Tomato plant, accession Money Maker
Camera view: tilt-top (135 deg); turntable rotation: 270 degrees
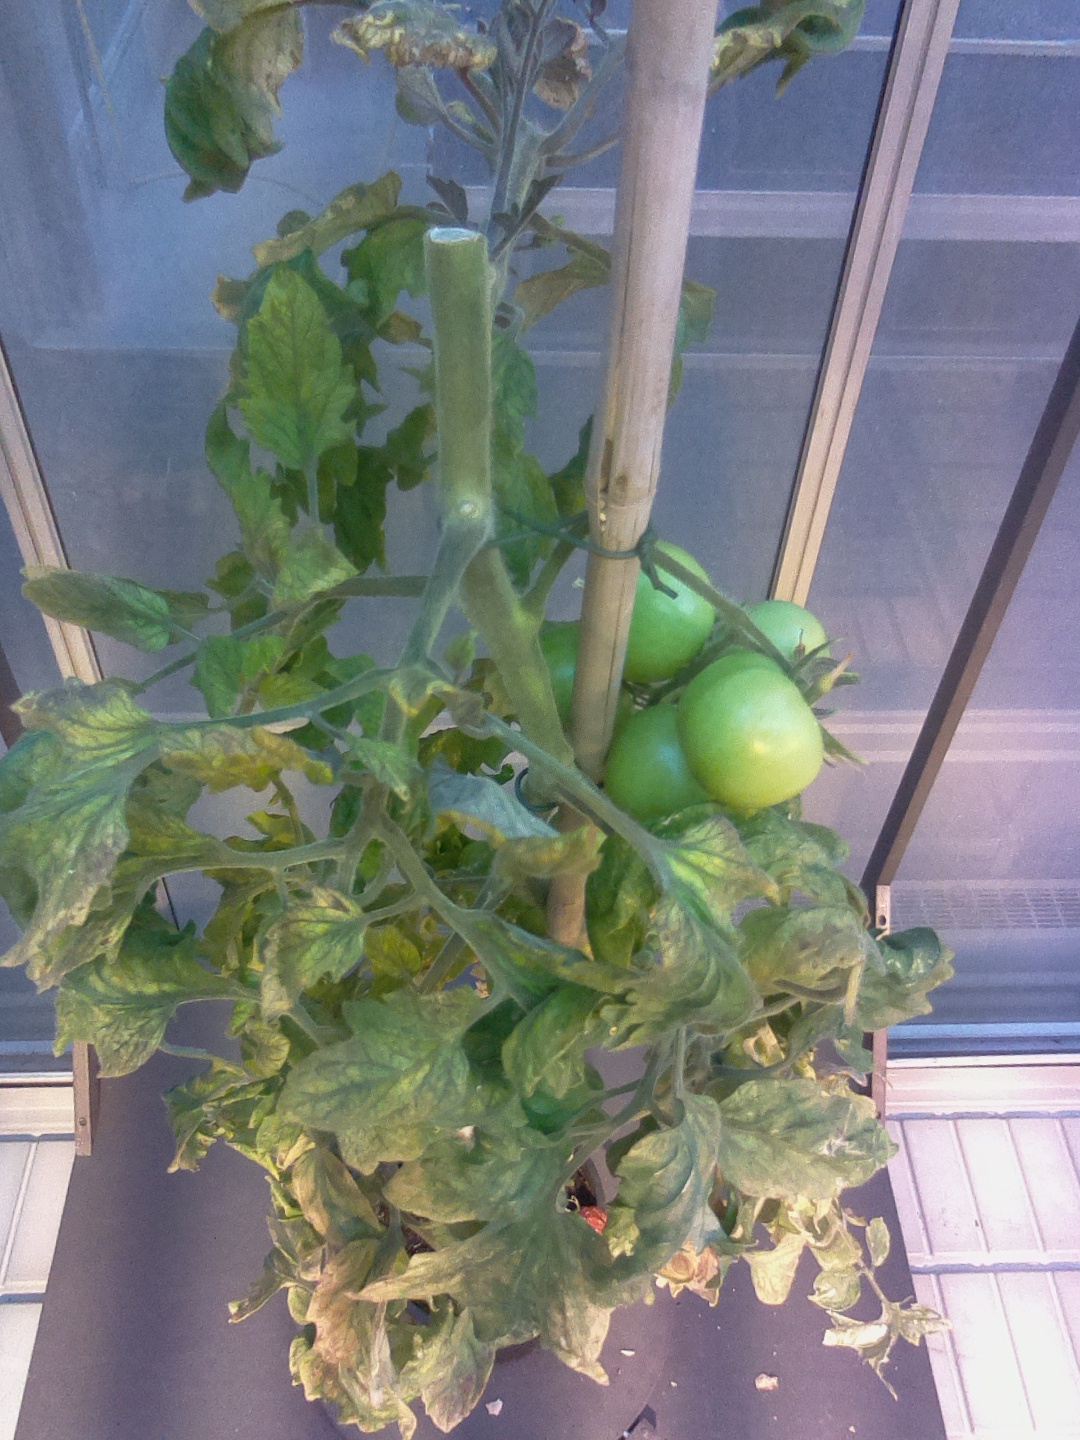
BBCH growth stage 79: 90% -100% of final fruit size